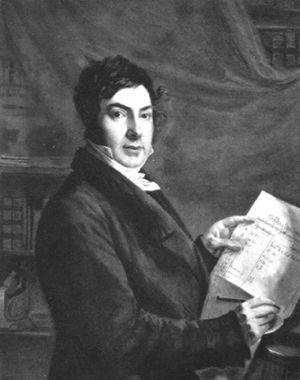
Le lycée Champollion est un établissement français d'enseignement secondaire et supérieur situé à Grenoble, au 1 cours Lafontaine, près de la place Victor-Hugo. Le lycée est nommé en hommage à l'égyptologue Jean-François Champollion, d'origine dauphinoise par son père, et ayant vécu de nombreuses années à Grenoble.